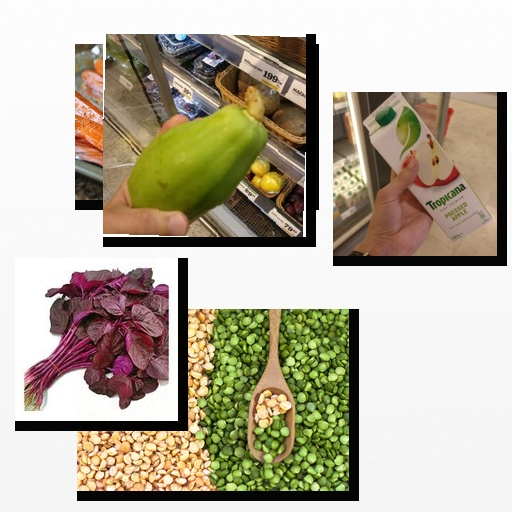
Food items: apple_juice, amaranth, papaya, radish, peas